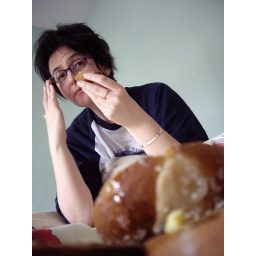
in bed with our home made hot+buns